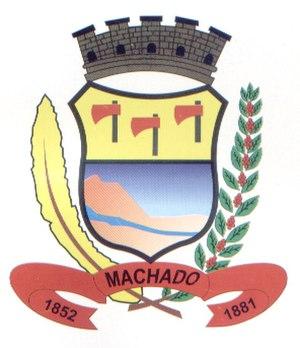
Machado est une municipalité brésilienne de l'État du Minas Gerais et la Microrégion d'Alfenas.